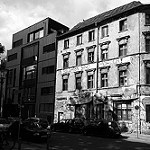
Label: B & W